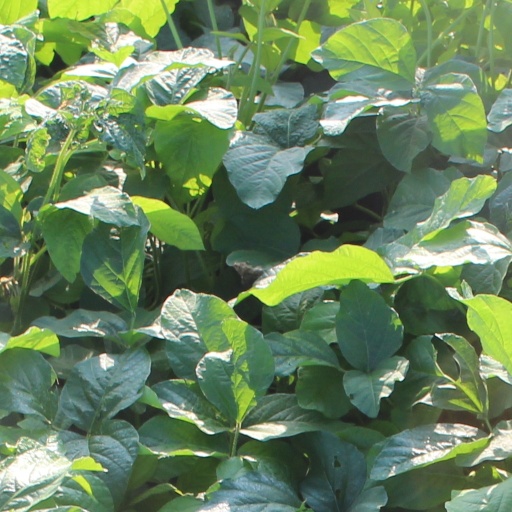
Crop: soybean